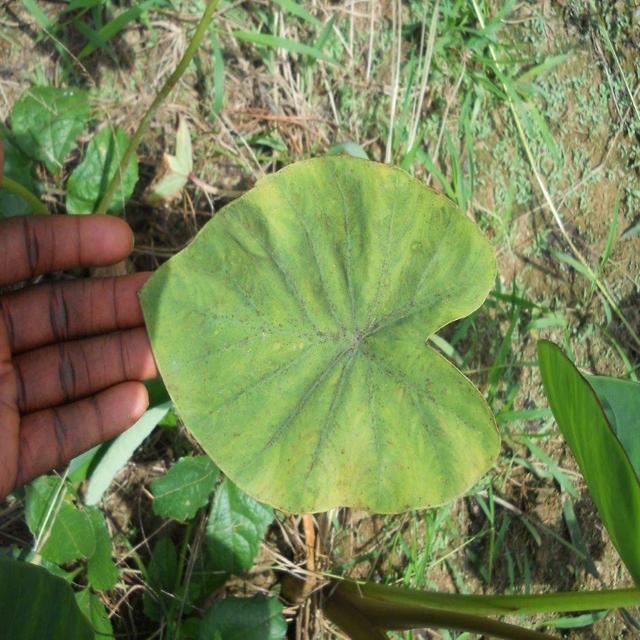
Label: Mid_Blight